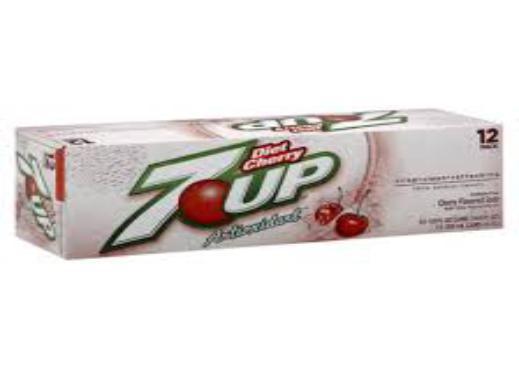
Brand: Cherry 7Up
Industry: Food